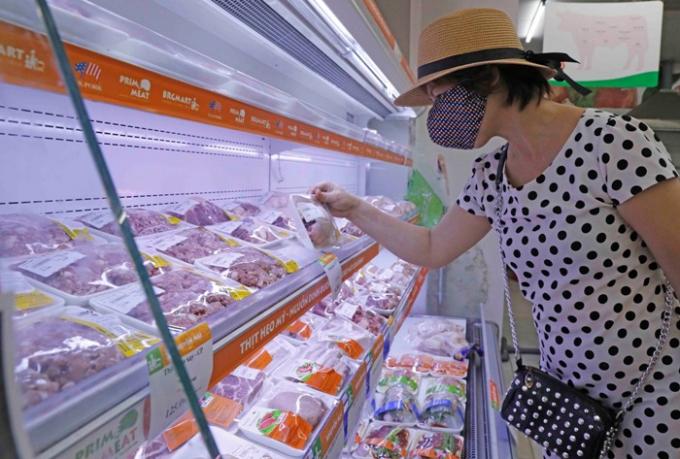
có một người phụ nữ mặc áo chấm bi đang đứng ở trước quầy hàng